Electropoise

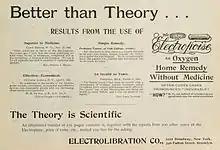
1895 advertisement

The Electropoise was a fake medical instrument patented and sold in the United States of America by Hercules Sanche, who also invented and sold other fake instruments which were later termed as "electroquackery" and included such devices as the "Oxydonor" which were claimed to remedy a range of ailments.